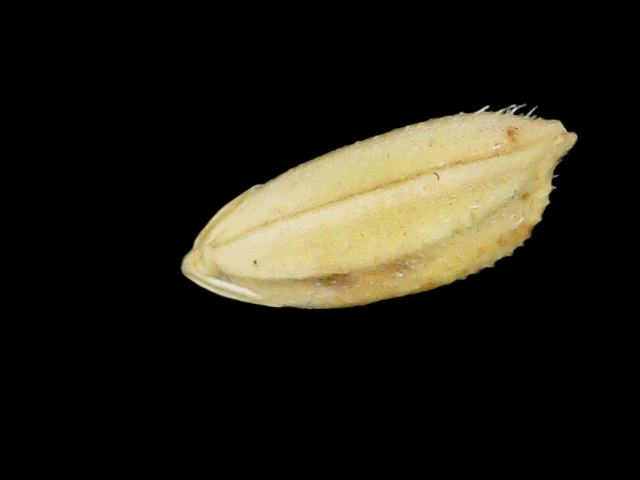
Rice variety: Bd33